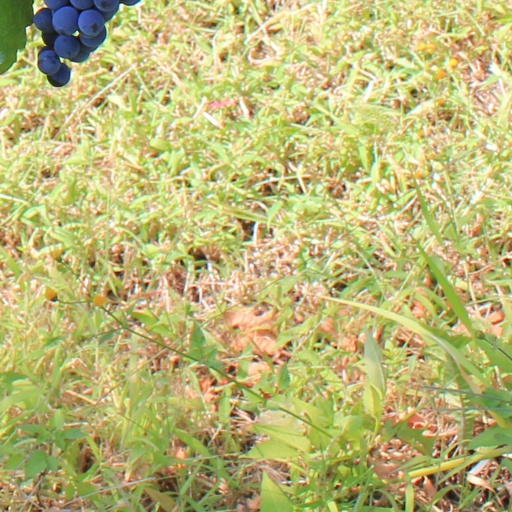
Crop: grape